Adreian Payne

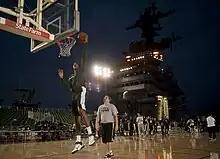
Adreian Payne practicing before the 2011 Carrier Classic

As a freshman at Michigan State University, Payne averaged 2.5 points and 2.4 rebounds per game, playing in 34 games. During that year he was diagnosed with permanent reduced lung capacity, an ailment which affected his stamina.